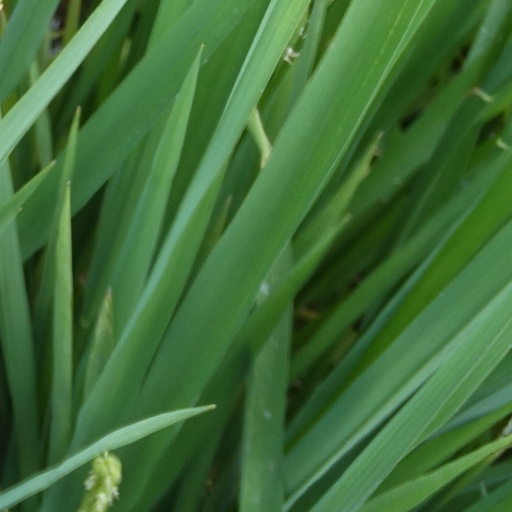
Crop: rice